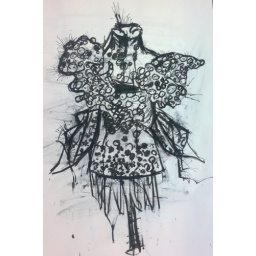
Observational drawing of dress made in Fashion rotation. Drawn in black ink.